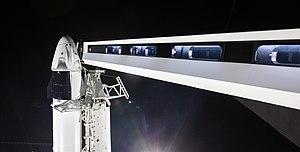
SpaceX Demo-1, est la première des deux missions qui doivent qualifier le vaisseau spatial Crew Dragon développé par la société et agence spatiale américaine privée SpaceX et qui doit assurer avec le vaisseau CST-100 Starliner la relève des équipages de la Station spatiale internationale. Le vaisseau, dont le vol doit durer un peu moins d'une semaine, n'emporte pas d'équipage mais transporte de manière symbolique 250 kilogrammes de fret dans la partie pressurisée. Toutes les étapes d'une mission opérationnelle sont réalisées au cours de la mission y compris l'amarrage à la station spatiale. Son lancement a eu lieu le 2 mars 2019.